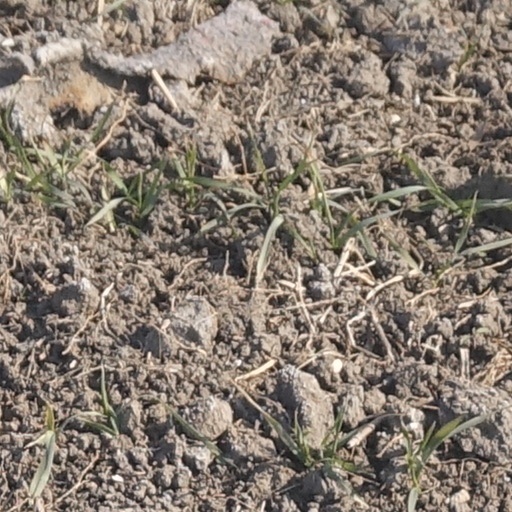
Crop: wheat